Villa Shodhan

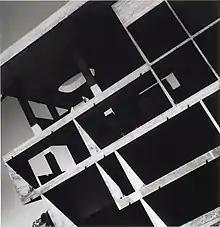
Photograph by Lucien Hervé of the southwestern façade of the building

Post 1945 can be seen as a period of reflection and reassessment for Le Corbusier. This is clearly evident through the drastic changes to his style, evident at Villa Shodhan. Three areas highlight this change: